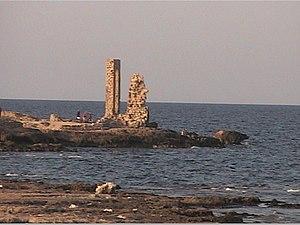
Vestiges des remparts de la ville de Mahdia